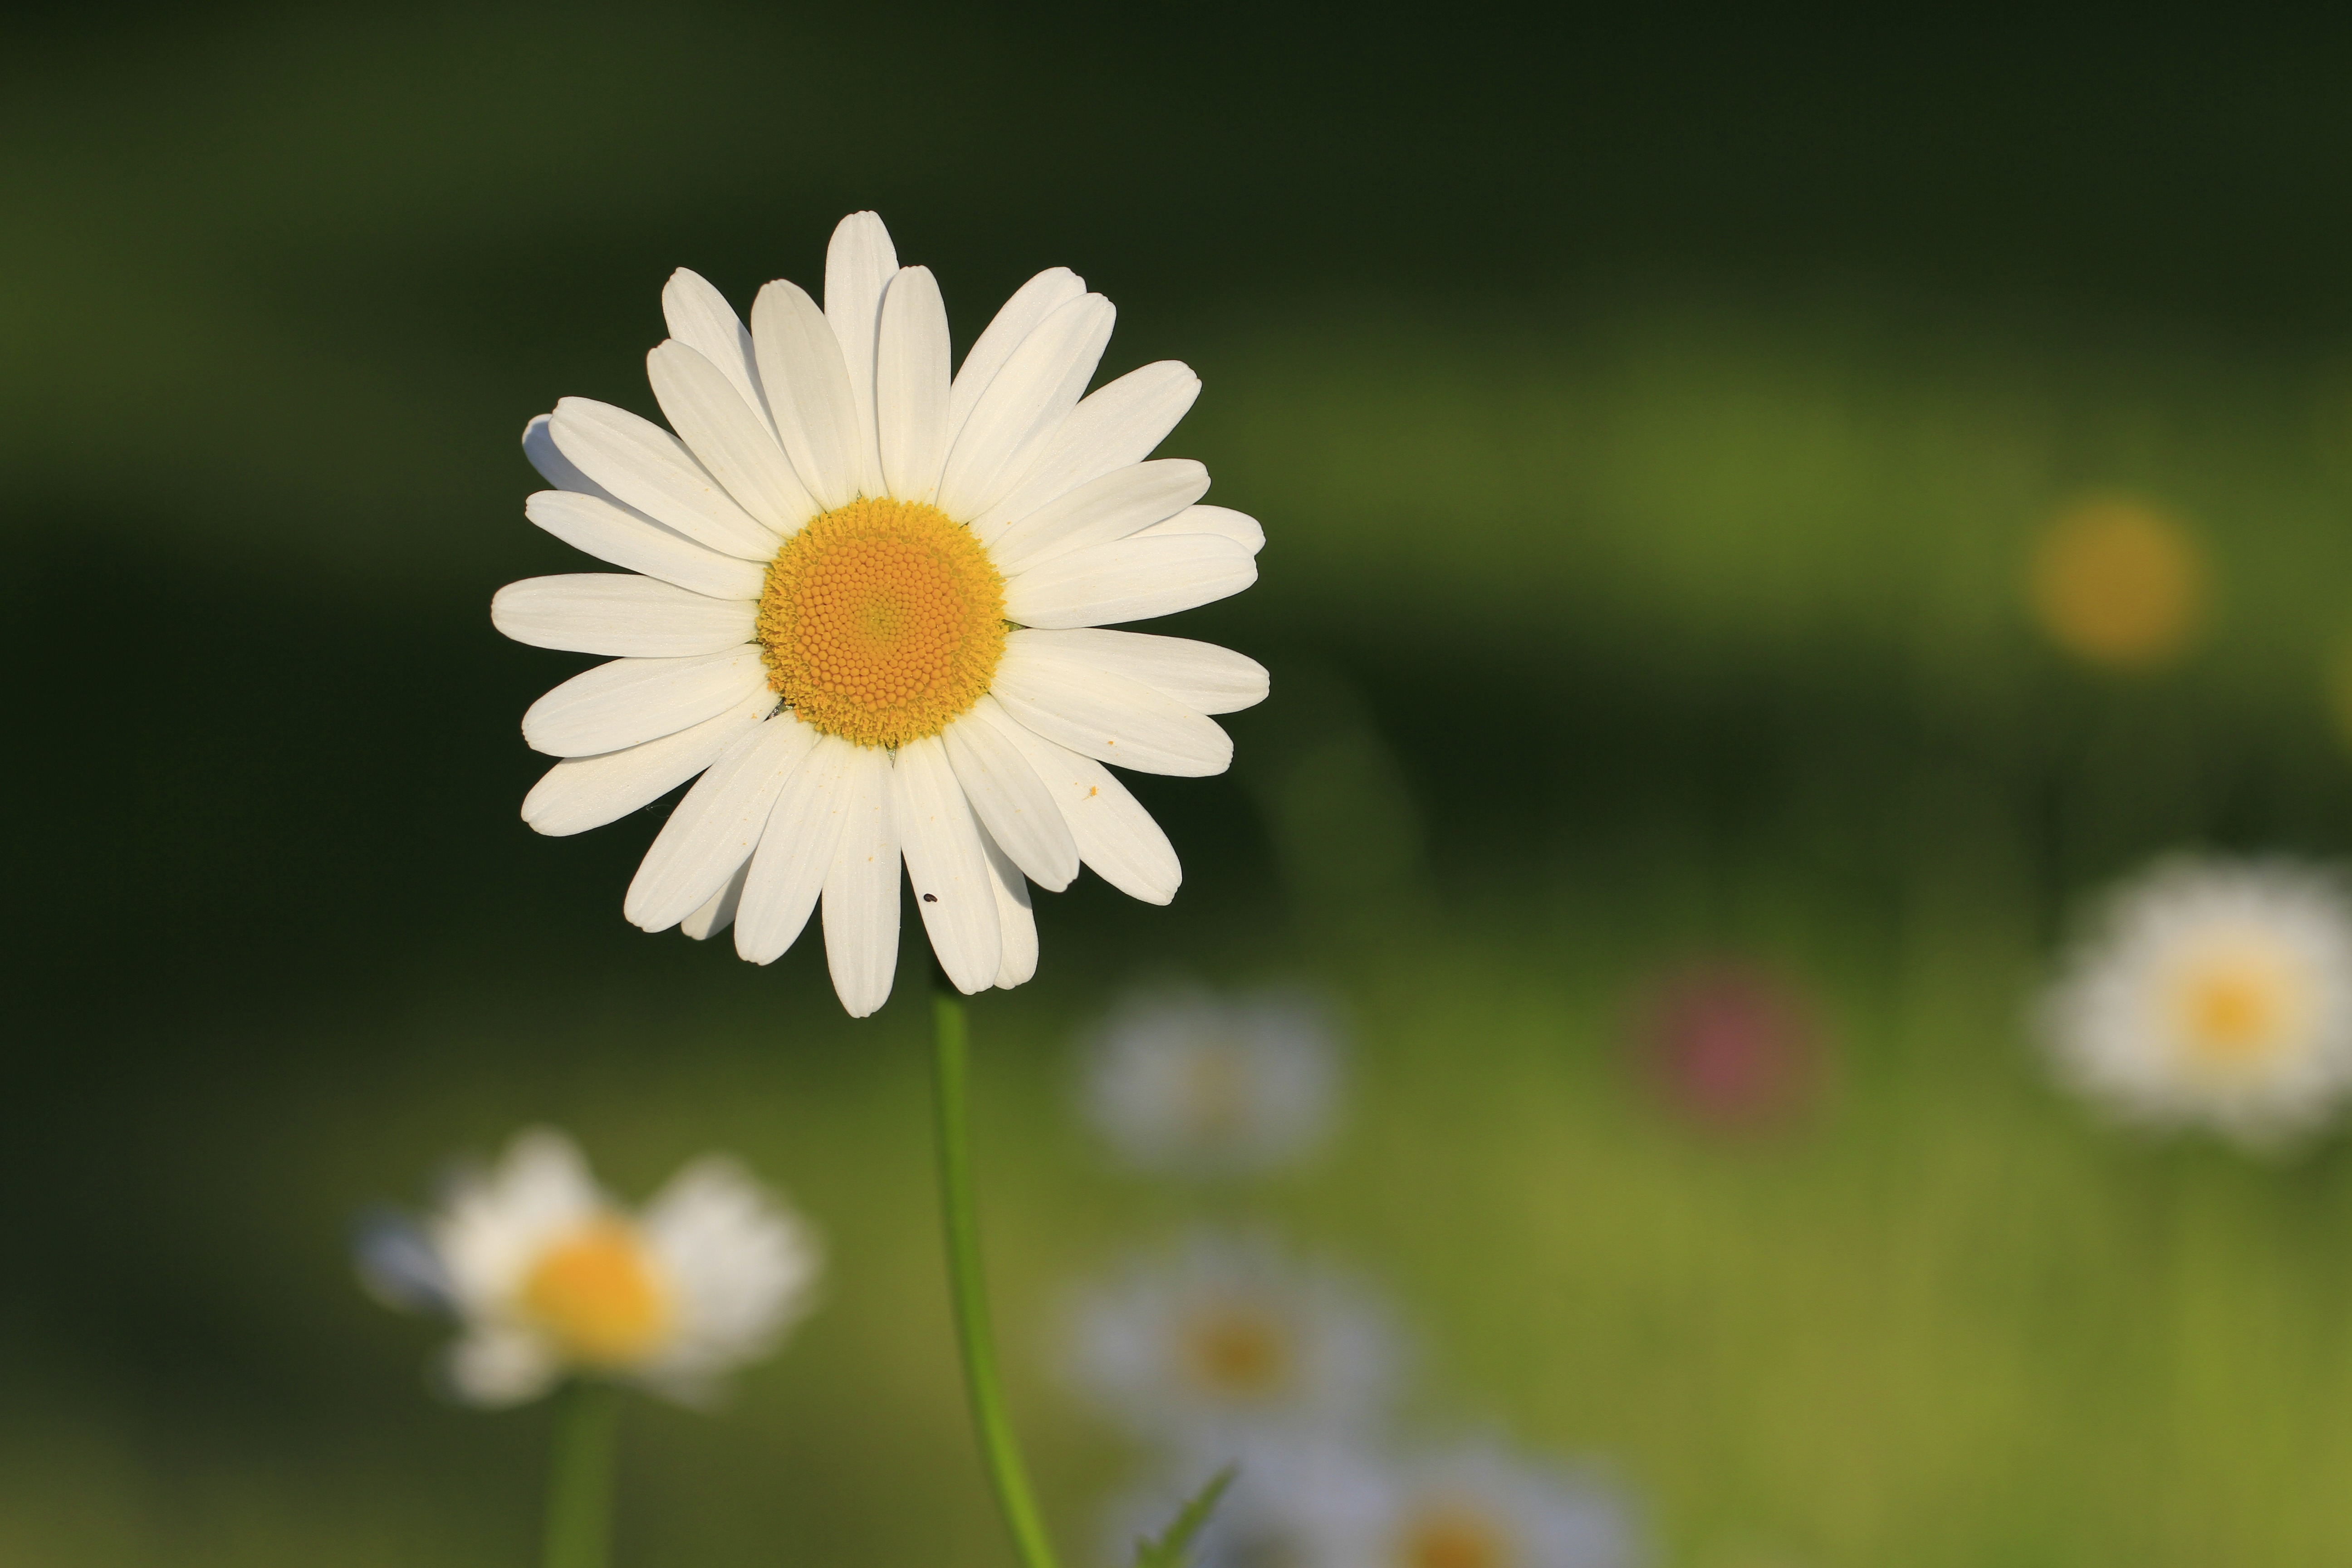
nature, blossom, plant, white, field, meadow, flower, petal, bloom, summer, daisy, spring, color, botany, colorful, yellow, garden, flora, wild flower, wildflower, flowers, close up, cheerful, petals, beautiful, mood, macro photography, flowering plant, daisy family, oxeye daisy, plant stem, land plant, chamaemelum nobile, marguerite daisy